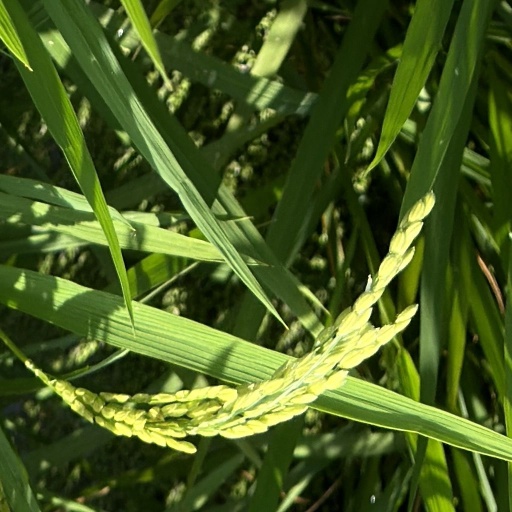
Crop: rice